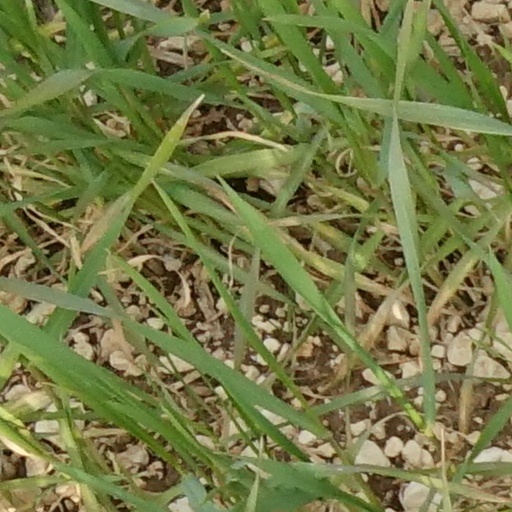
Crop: wheat